British Cemetery, Lisbon

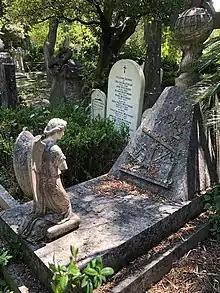
Tomb of Carl Rümker. The statue of the angel was stolen and returned damaged

The long-term future of the Cemetery remains uncertain. Five acres of land surrounding it, including the former British Hospital, were sold by the British Government in 2018 for construction of apartments. A new section of the Lisbon Metro was scheduled to pass close by. There is also concern about the long-term impact on the cemetery of climate change and, as of 2023, efforts were underway to identify more suitable plants.